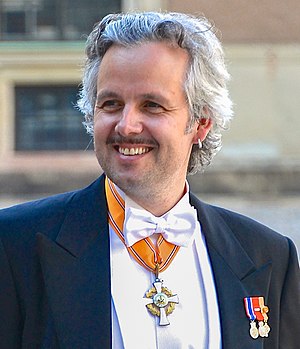
Døde i 2019 / December
Døde i 2019 er en liste over notable personer, der er afgået ved døden i 2019.